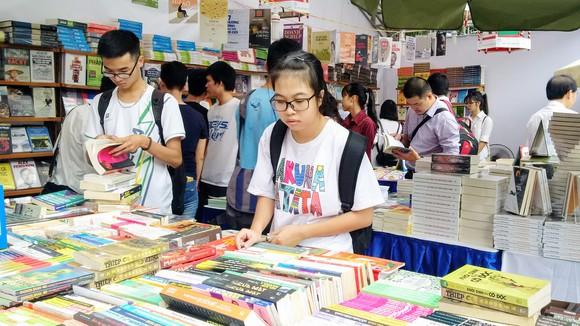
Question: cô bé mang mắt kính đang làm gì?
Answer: đang lựa sách